The International Swingers

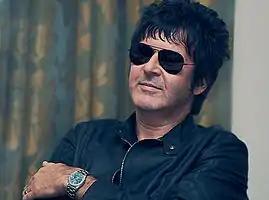
Clem Burke

Clem Burke is best known as the drummer for the band Blondie from 1975, shortly after the band formed, throughout the band's entire career, including the reunion and extensive 2009 - 2011 tour. During the 1980s and 1990s, when Blondie was on hiatus, he performed with Bob Dylan, Eurythmics, Iggy Pop, Joan Jett, country star Wanda Jackson, Nancy Sinatra, The Romantics, Pete Townshend, Dramarama, and The Fleshtones, amongst others. In 1987 and also later in 2004, he stood in as drummer for the Ramones (under the name "Elvis Ramone").